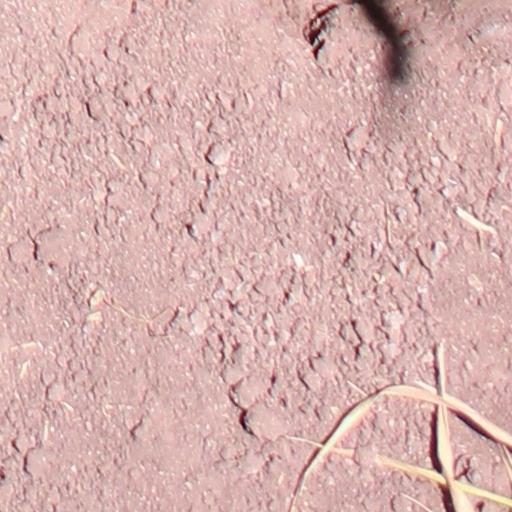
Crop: wheat